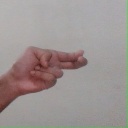
अक्षर: ह